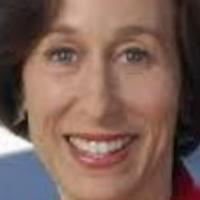
Age group: age 41-55